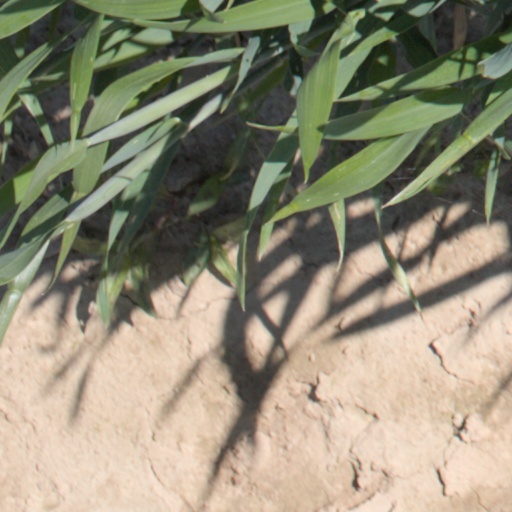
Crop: wheat